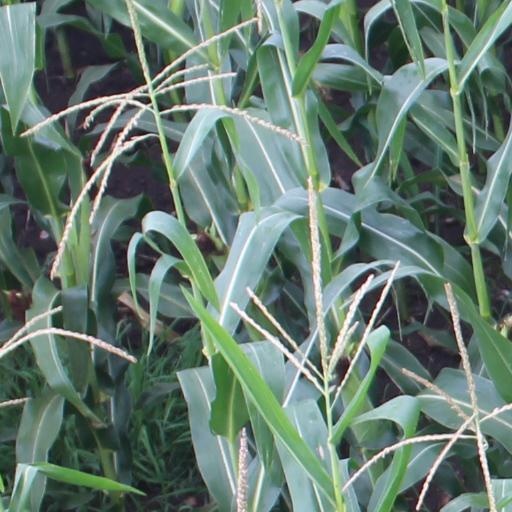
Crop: maize; corn